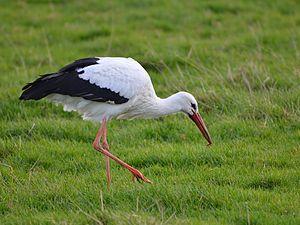
Le marais de Pousseau est un ensemble de prairies humides s'étendant sur environ 149 hectares sur les communes de Royan et de Médis, en Charente-Maritime.